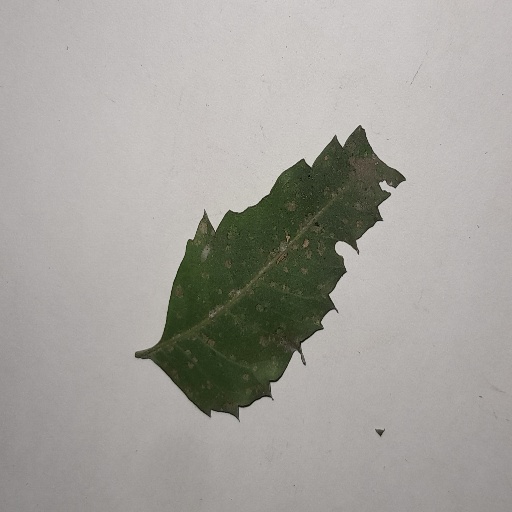
Species: Neem
Leaf condition: Powdery Mildew